Bandura

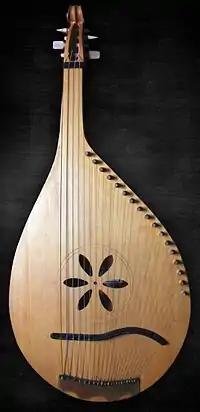
A traditional bandura by William Vetzal

The Starosvitska bandura or traditional bandura, common from the late 18th century, is also sometimes referred to as "folk" or "old-time bandura". These instruments usually have some 12-20-23 strings, tuned diatonically (4–6 bass strings and 16–18 treble strings known as prystrunky). These instruments are handmade, usually by local village violin makers with no two instruments being identical. The backs are usually hewn out of a single piece of wood, usually willow, and wooden pegs made of hard woods. The strings are tuned to a diatonic scale (major, minor, or modal) with bass strings tuned to corresponding I, IV, and V degrees of the diatonic row.